Overhead camshaft engine

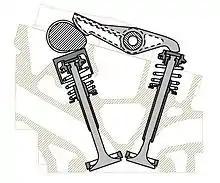
SOHC design (for a 1973 Triumph Dolomite Sprint)

The oldest configuration of overhead camshaft engine is the "single overhead camshaft" (SOHC) design. A SOHC engine has one camshaft per bank of cylinders, therefore a straight engine has a total of one camshaft and a V engine or flat engine has a total of two camshafts (one for each cylinder bank).